Oshkosh Striker

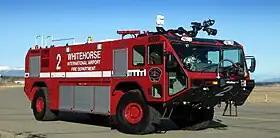
Oshkosh Striker at Whitehorse International Airport

The Oshkosh Striker is a specialized aircraft rescue and firefighting (ARFF) vehicle built by Oshkosh Corporation at the Pierce Mfg. facilities in Appleton, Wisconsin. There are three models of the Striker: 1500, 3000, 4500. All models are available with a snozzle capable of piercing an aircraft fuselage to dispense fire retardant material within a cabin or cargo area.